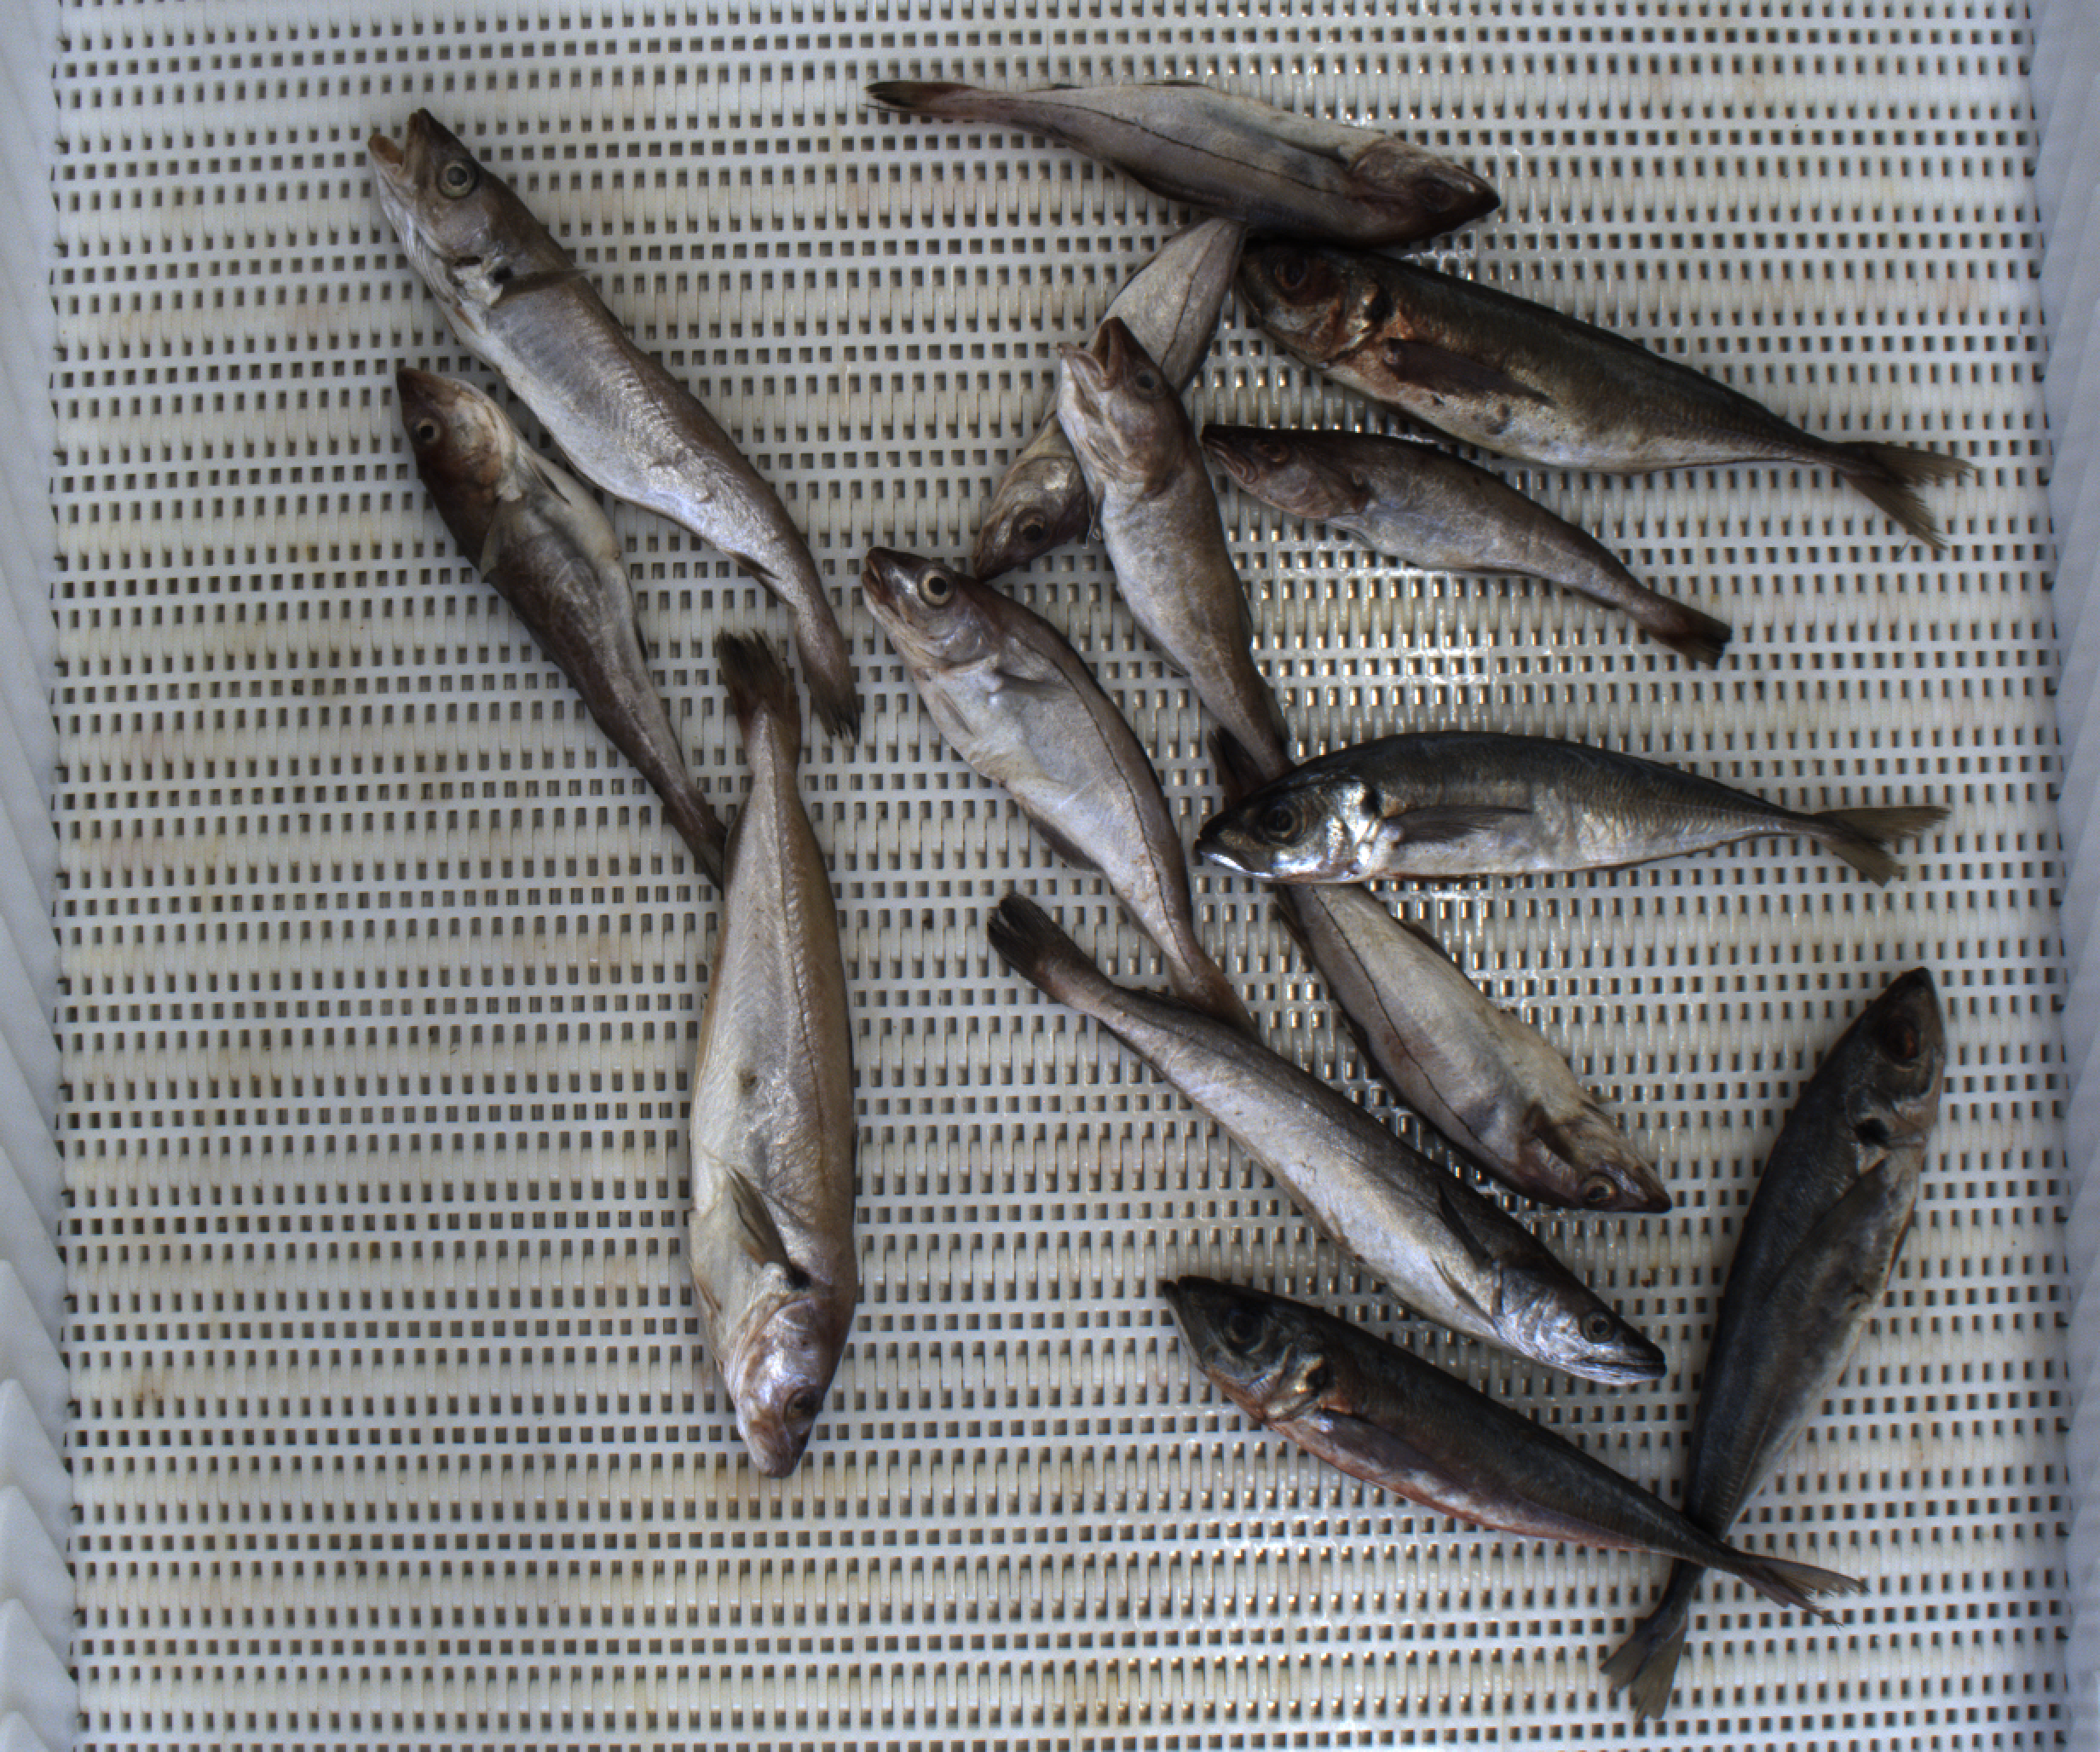
Total fish: 14
Cod: 3
Haddock: 4
Whiting: 2
Hake: 1
Horse mackerel: 4
Saithe: 0
Other: 0